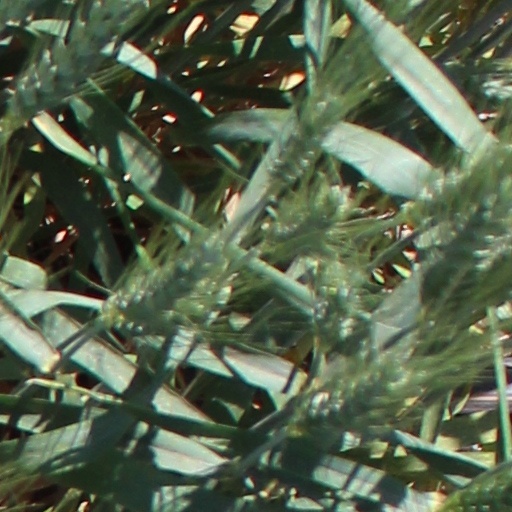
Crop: wheat